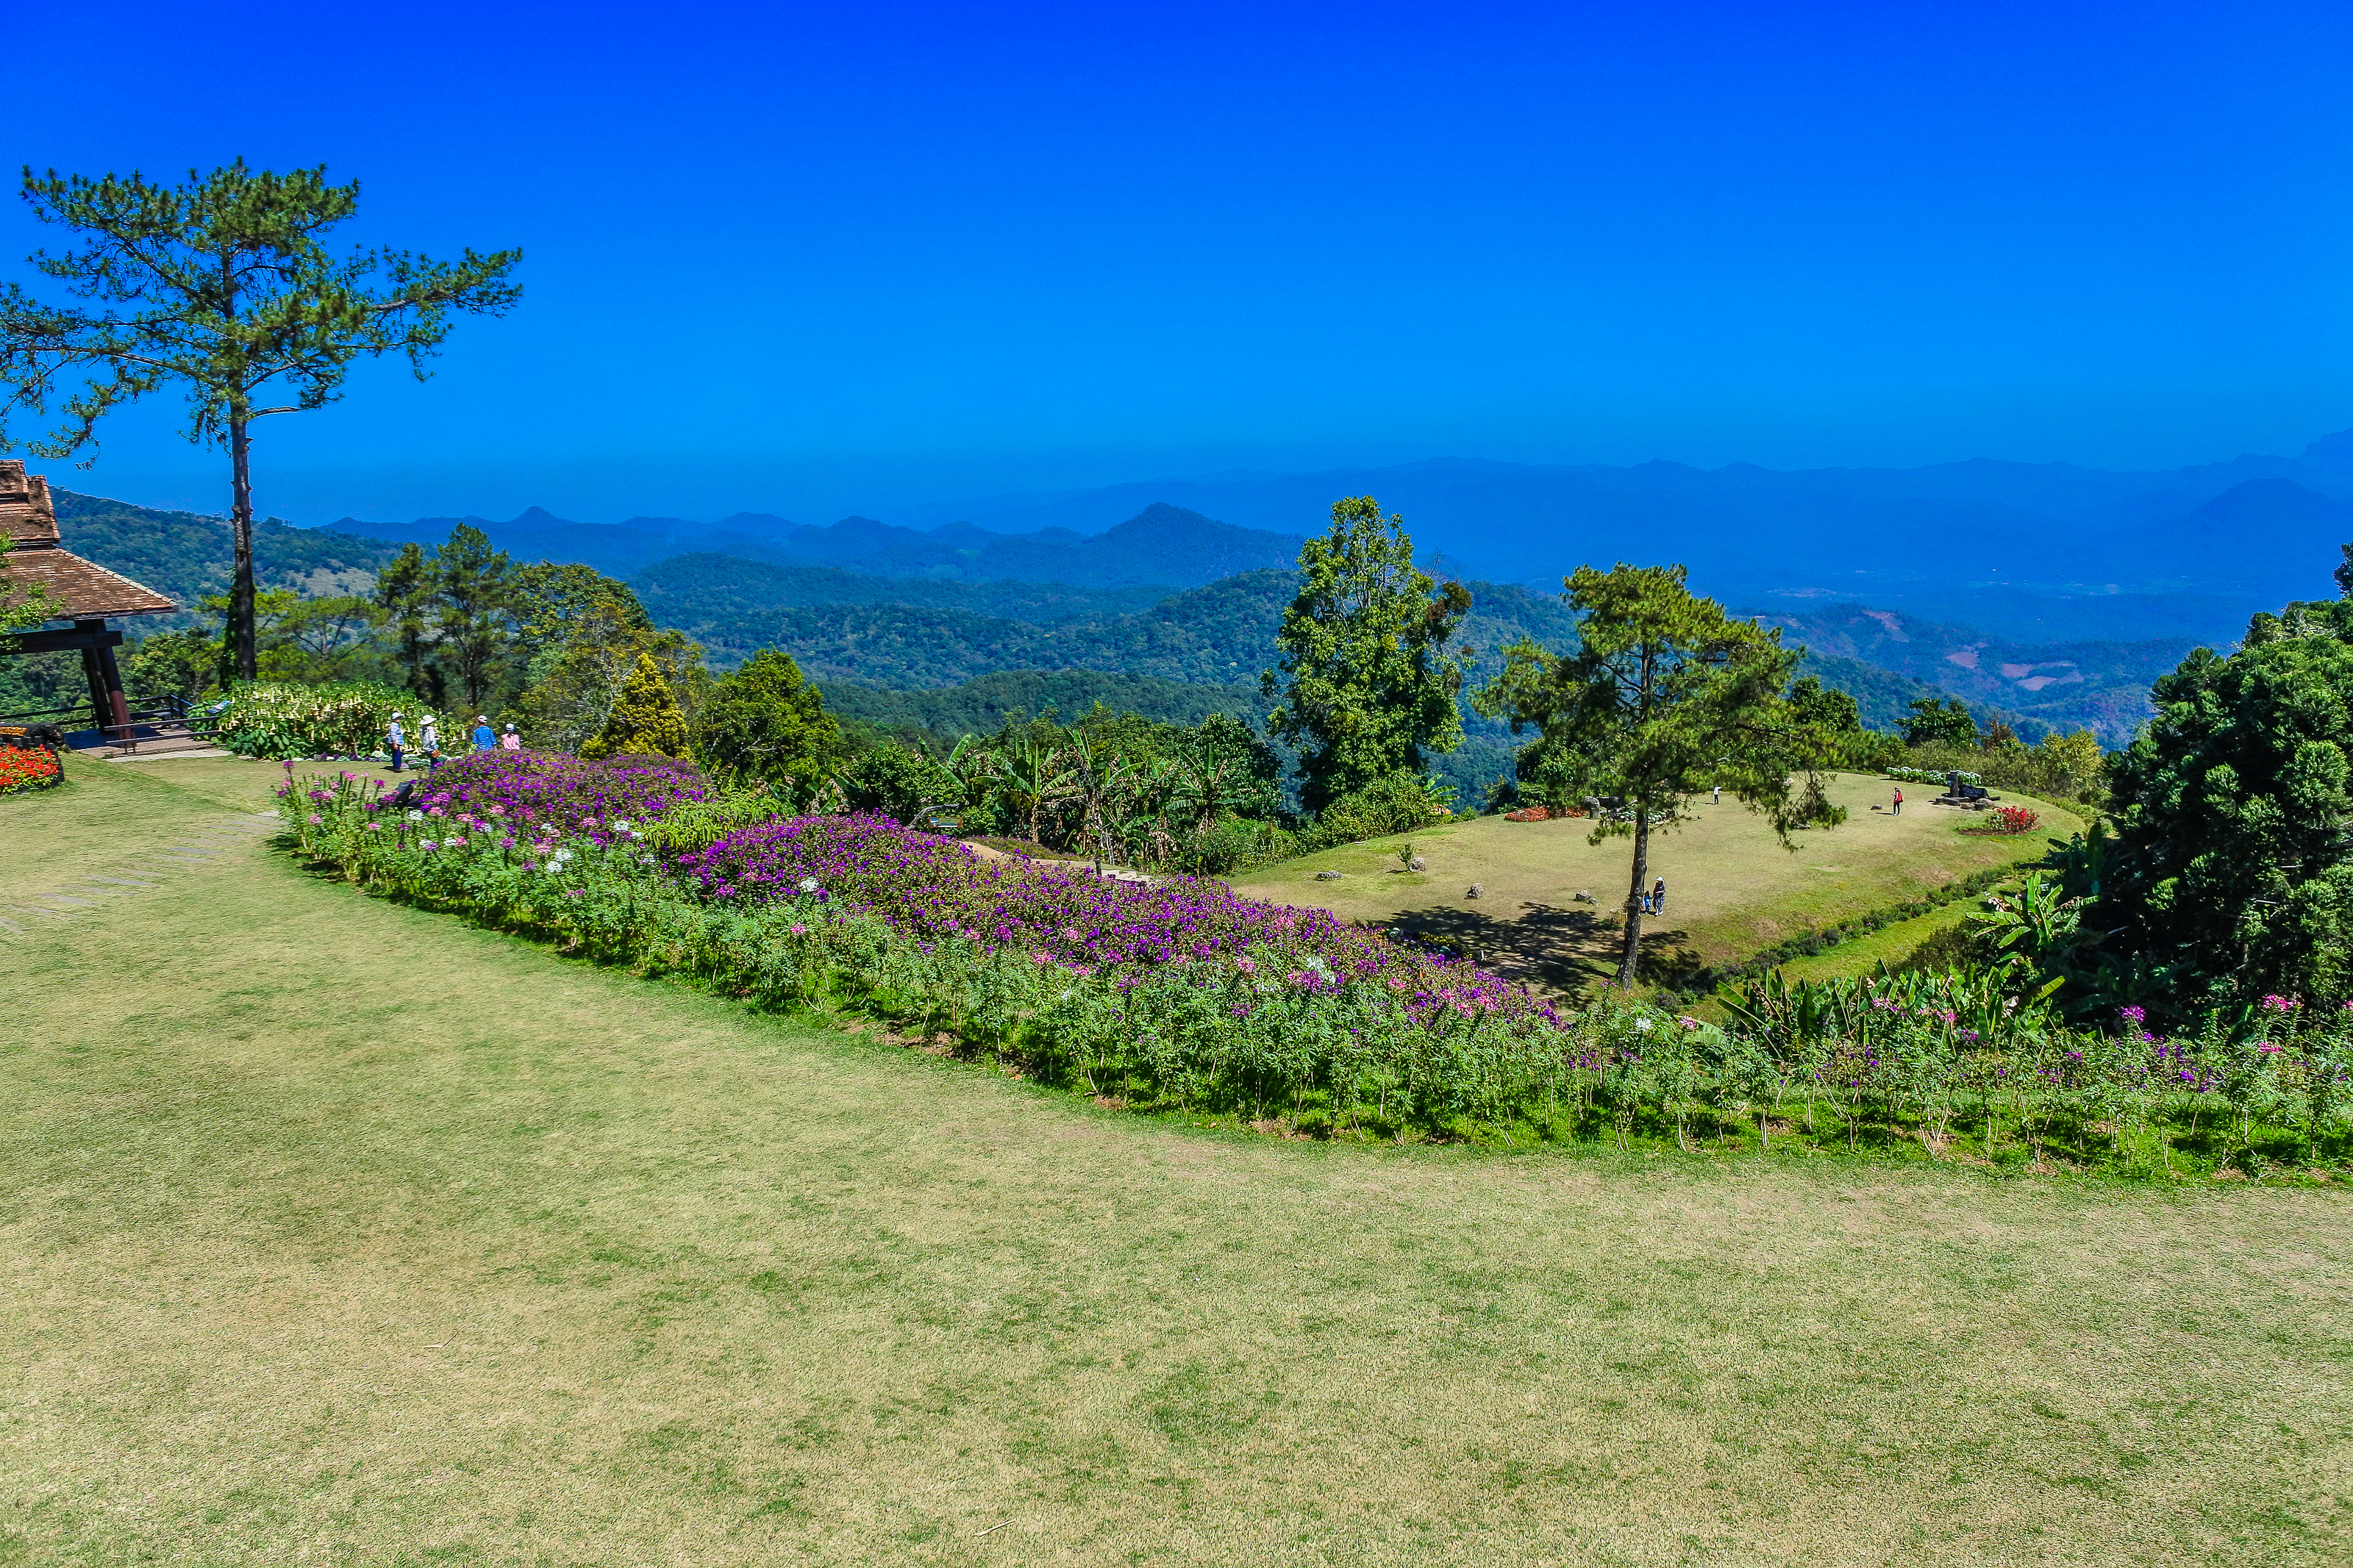
forest, sunrise, huai, traveler, pattern, tourism, holiday, huenamdang, summer, beautiful, mountain, view, mai, top, grass, design, thailand, dang, national, season, nam, nobody, sunny, day, park, sky, viewpoint, flowers, green, natural, wallpaper, nature, tree, outdoor, hill, sunlight, blue, huay, background, travel, landscape, vegetation, grassland, wilderness, natural environment, property, hill station, flower, botany, spring, plant, rural area, highland, wildflower, garden, meadow, grass family, real estate, land lot, plant community, mountain range, cloud, lawn, national park, mount scenery, fell, road, shrub, vacation, house, pasture, ridge, sea, alps, landscaping, plain, botanical garden, groundcover, lake, estate, chaparral, farm, prairie